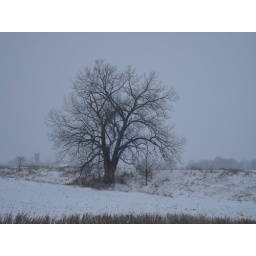
tree near oak lake